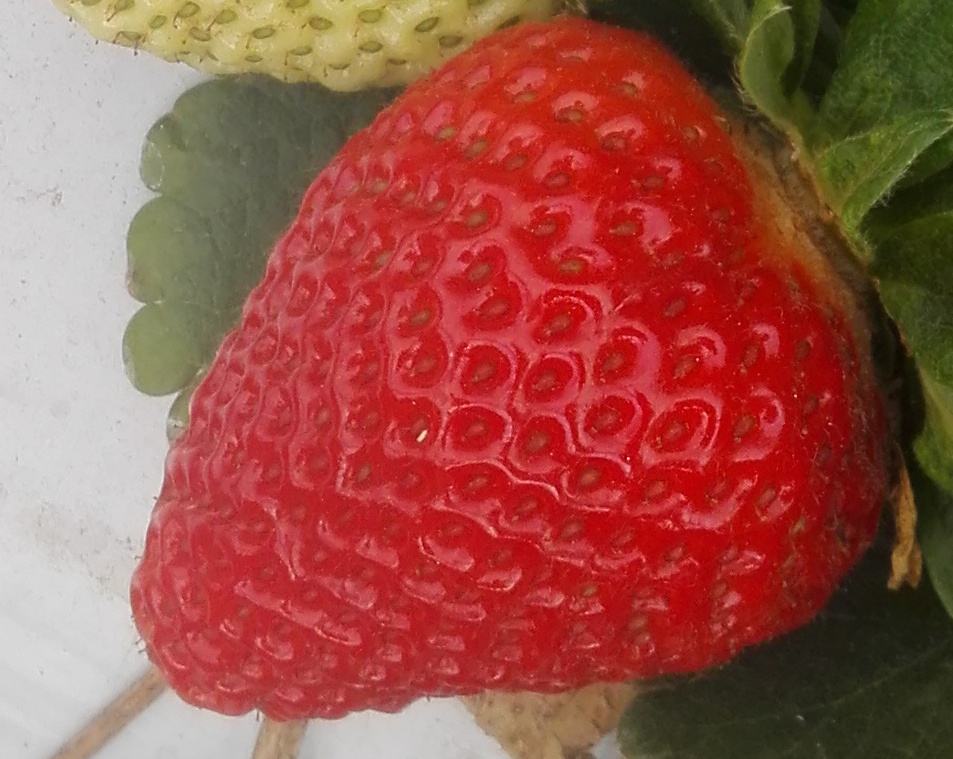
Label: Strawberry